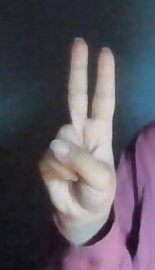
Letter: taa